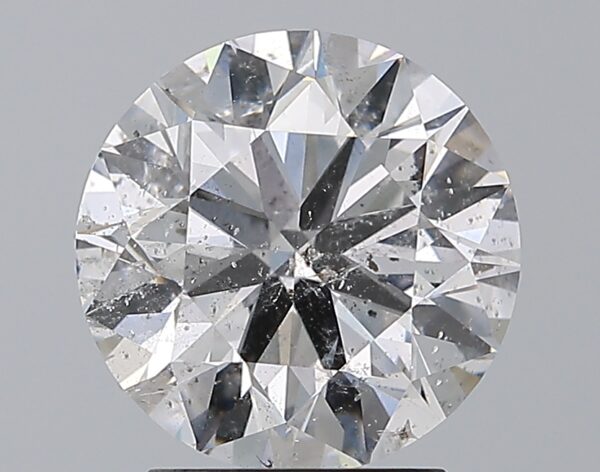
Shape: round
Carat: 2.6
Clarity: SI2
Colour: D
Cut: EX
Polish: EX
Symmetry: EX
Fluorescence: VSL
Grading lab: IGI
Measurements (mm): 8.81 x 8.78 x 5.41